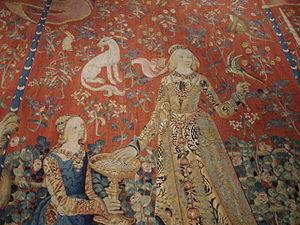
La tenture dite de La Dame à la licorne est une composition de six tapisseries du début du XVIᵉ siècle. Chef-d'œuvre des débuts de la Renaissance française, elle est conservée au musée national du Moyen Âge-Thermes et hôtel de Cluny, à Paris.